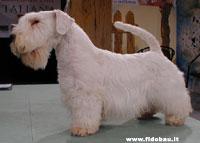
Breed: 211-n000058-Sealyham_terrier